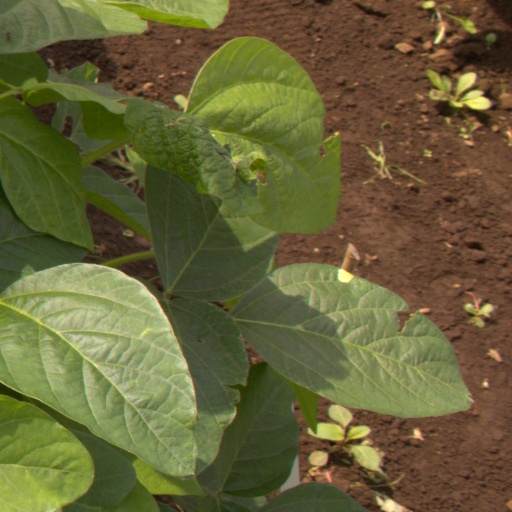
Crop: soybean